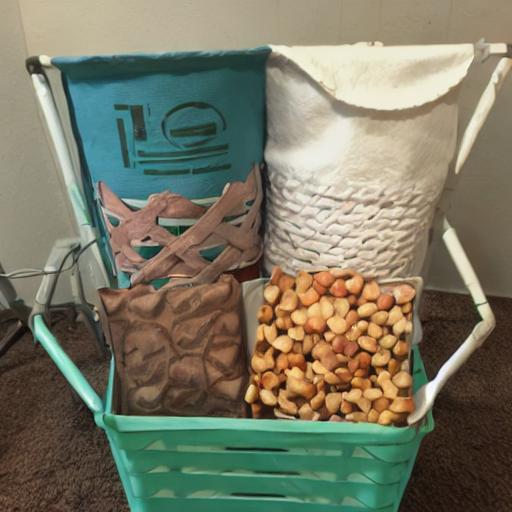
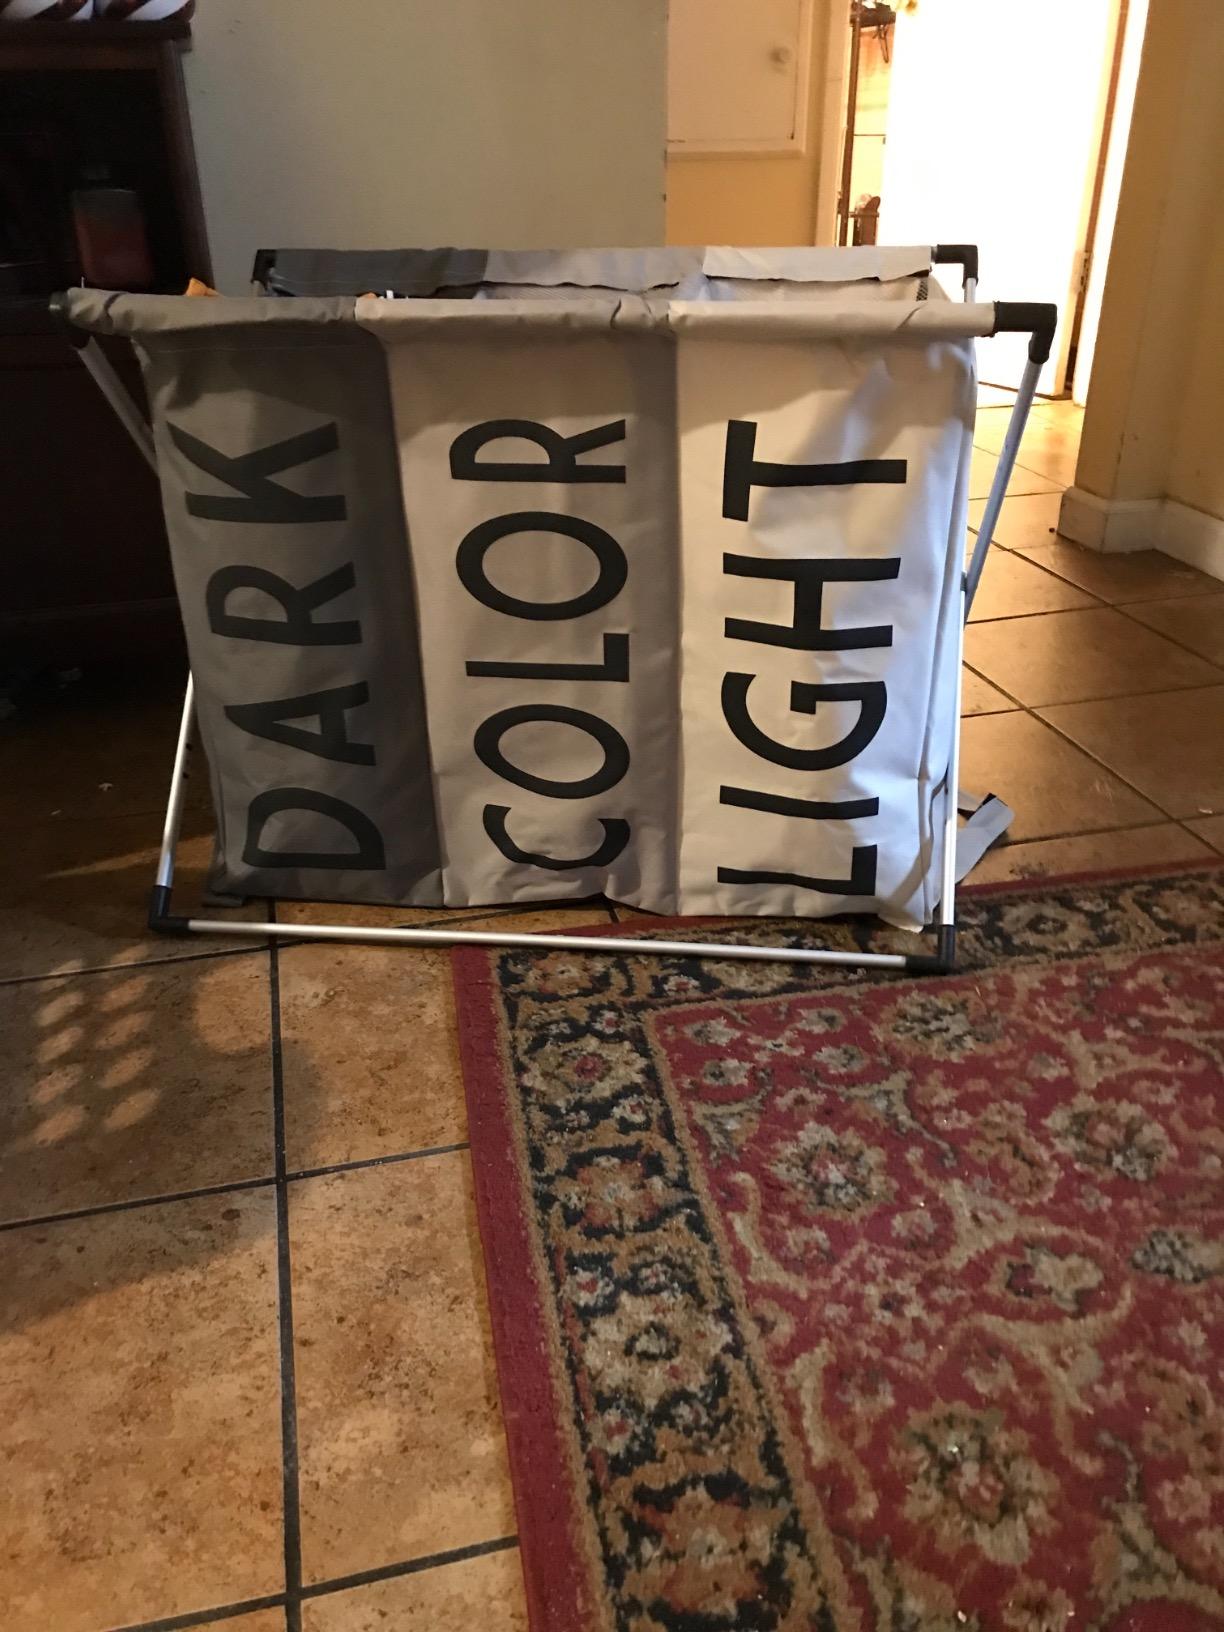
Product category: items_hamper
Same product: no